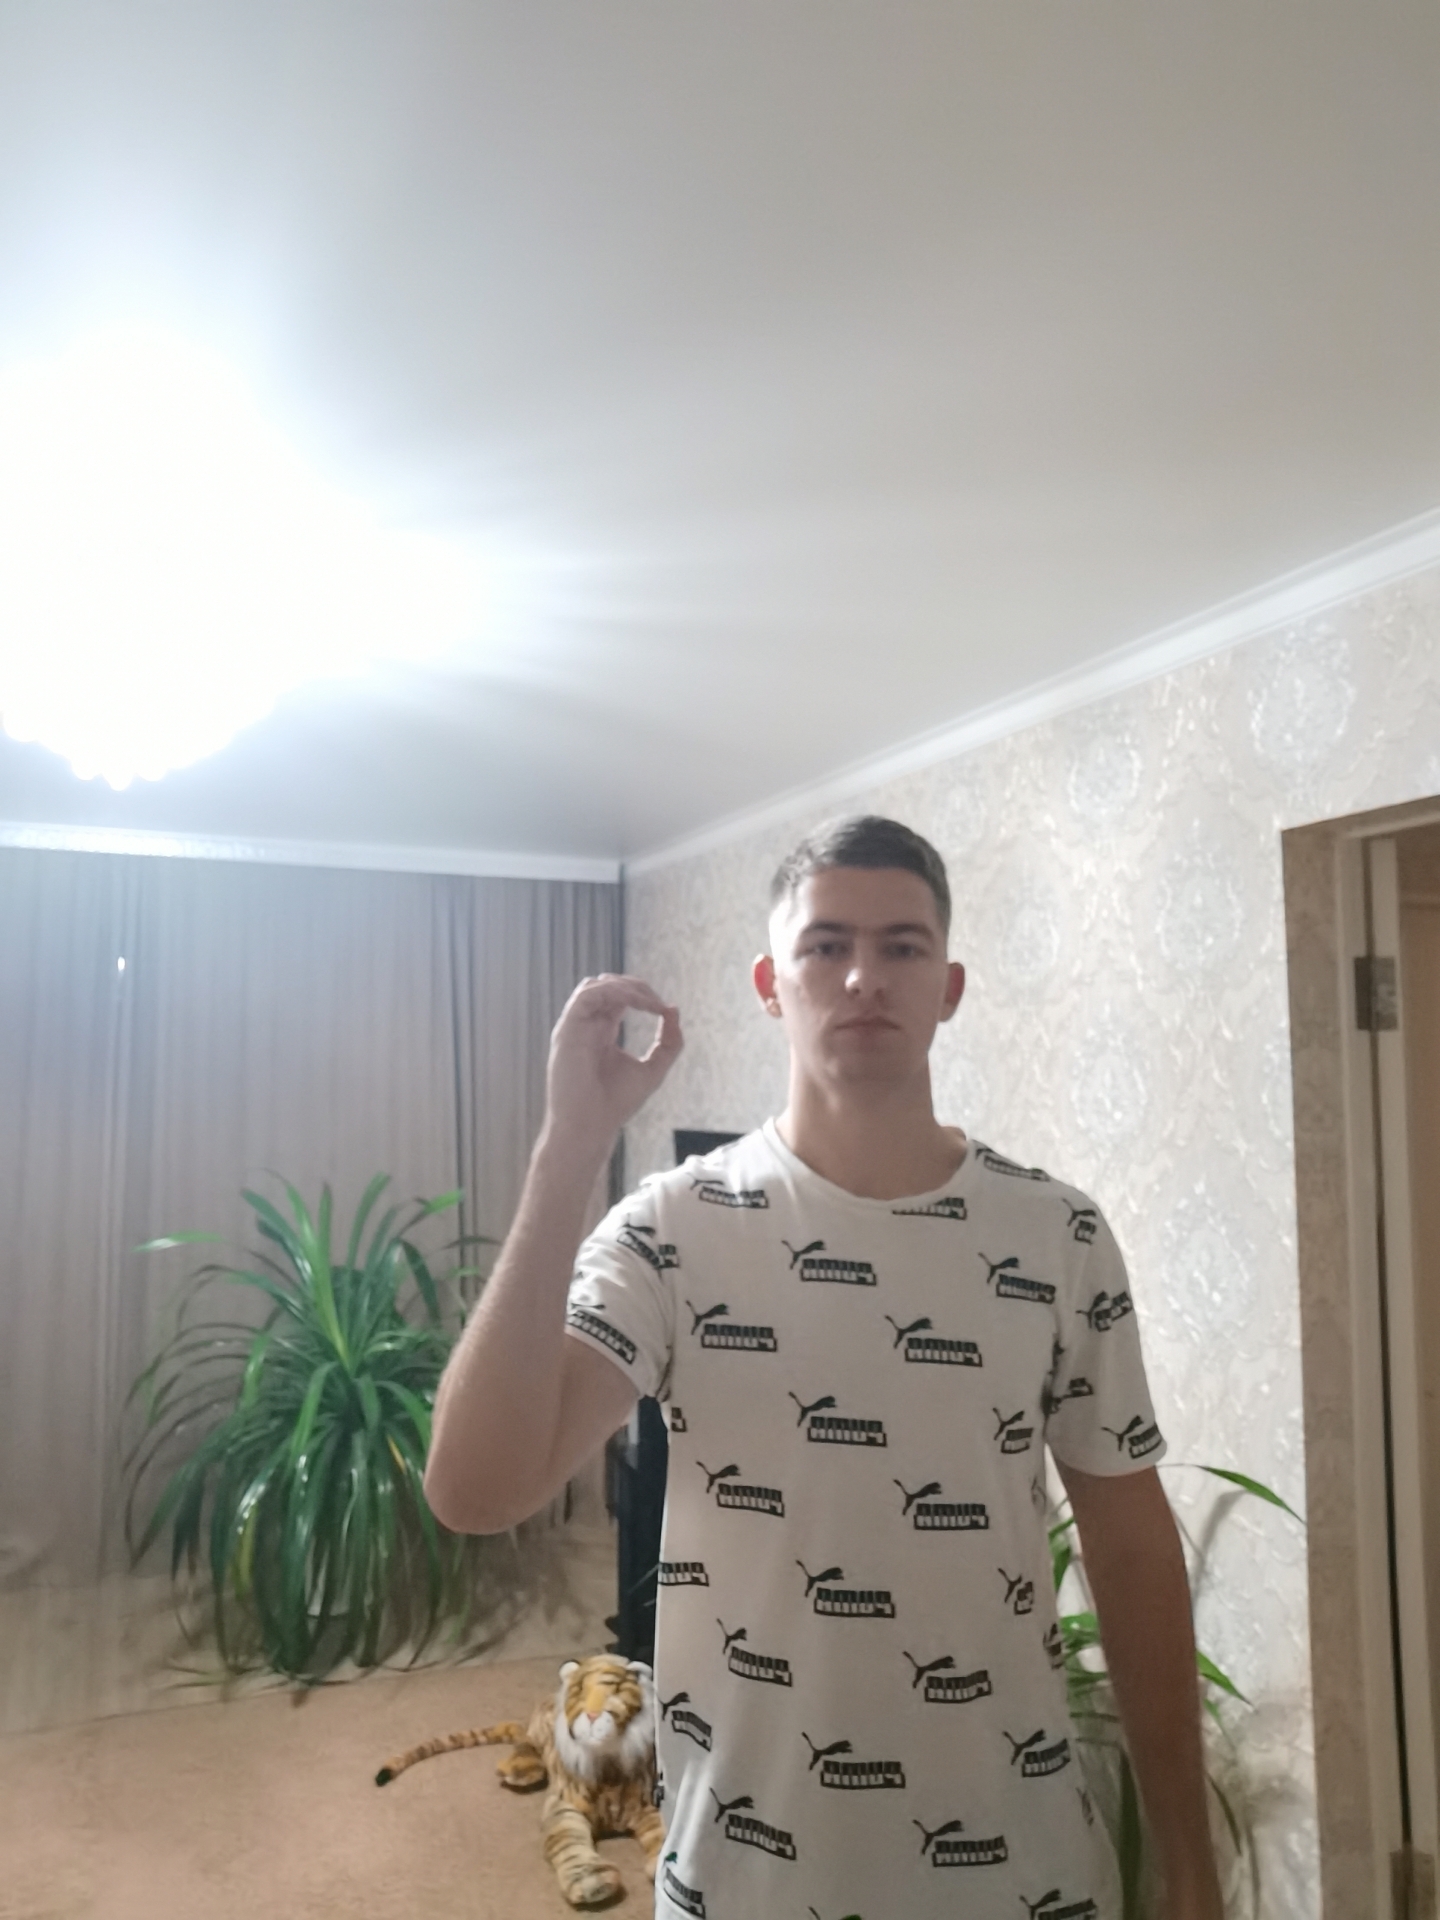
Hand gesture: grip